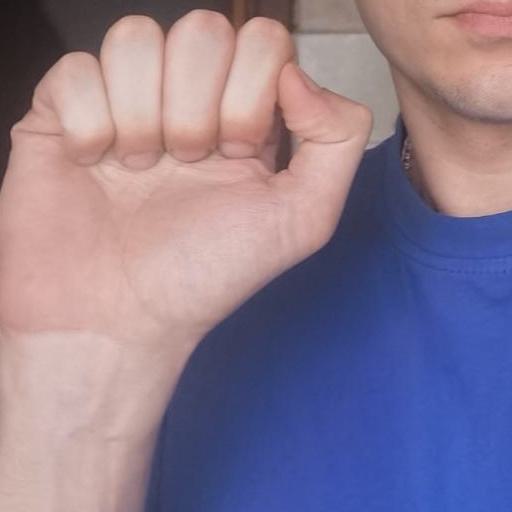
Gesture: fist